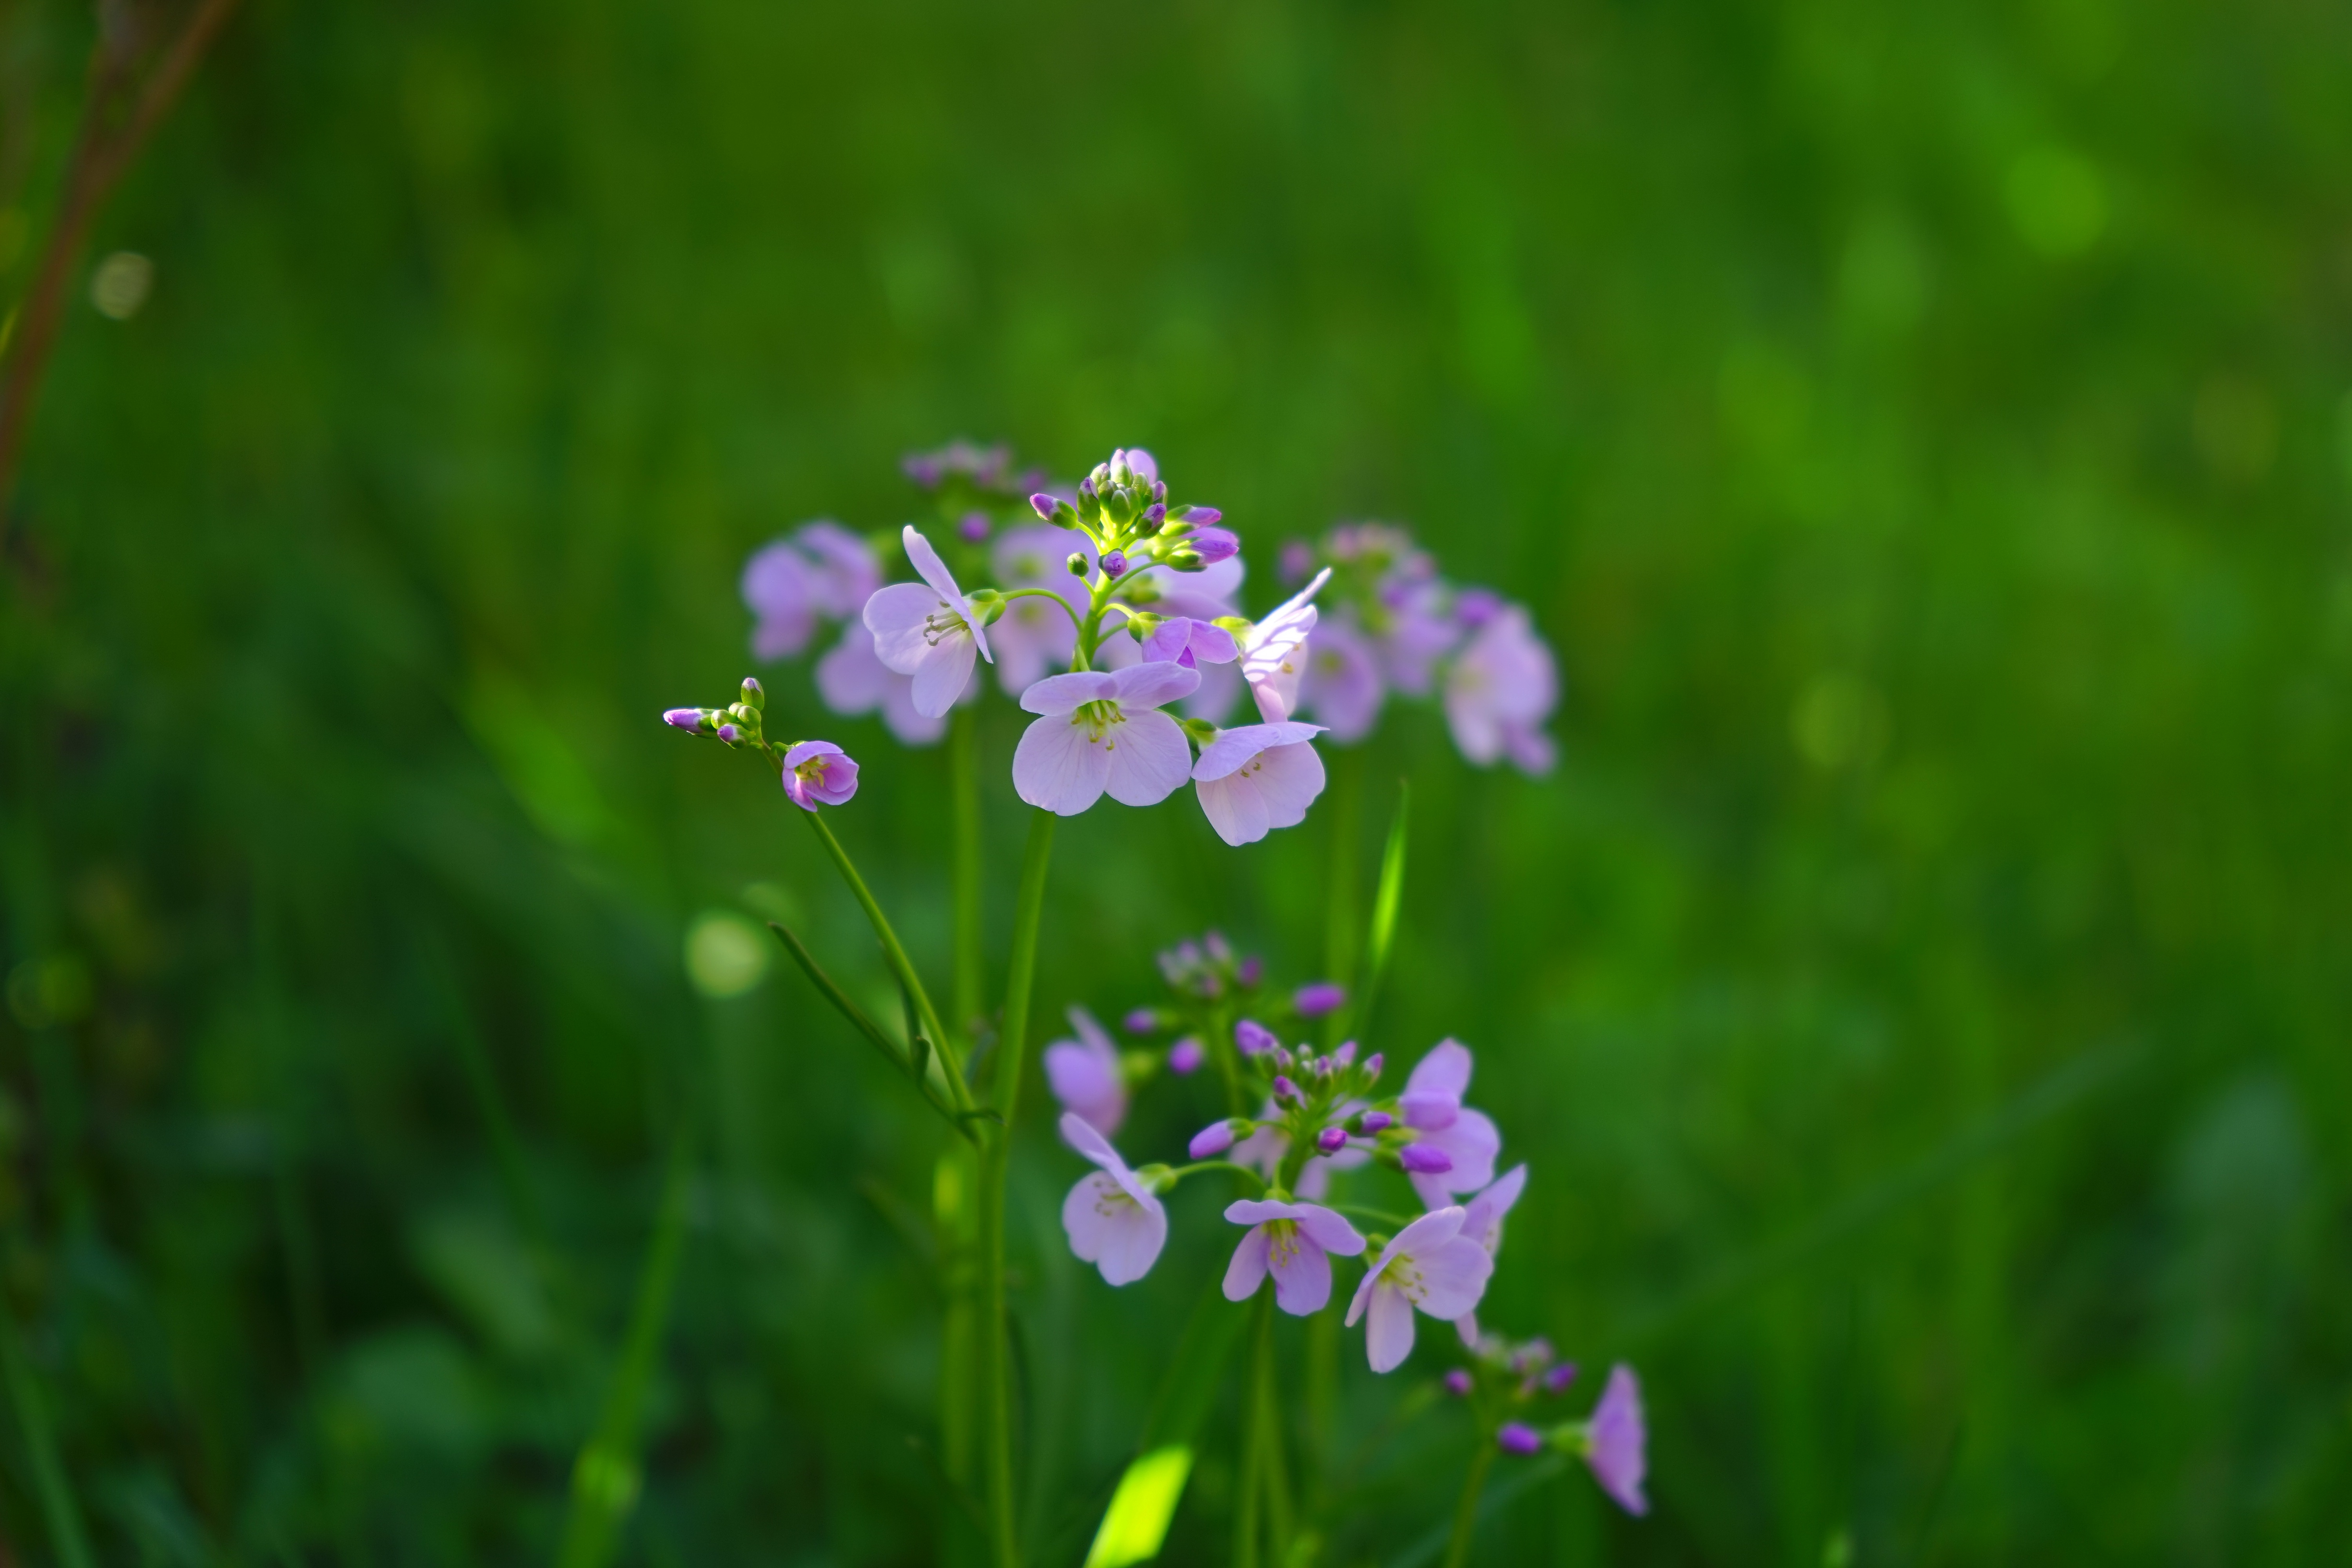
nature, grass, blossom, plant, field, meadow, prairie, flower, purple, green, herb, botany, pink, flora, wildflower, flowers, pointed flower, forget me not, tender, brassicaceae, macro photography, flowering plant, cuckoo flower, light purple, light pink, cardamine, smock, cruciferous plant, land plant, card amines pratensis, card amines, gentle violet